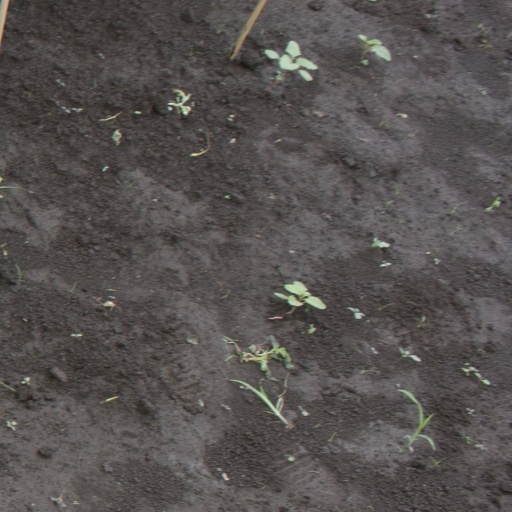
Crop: soybean